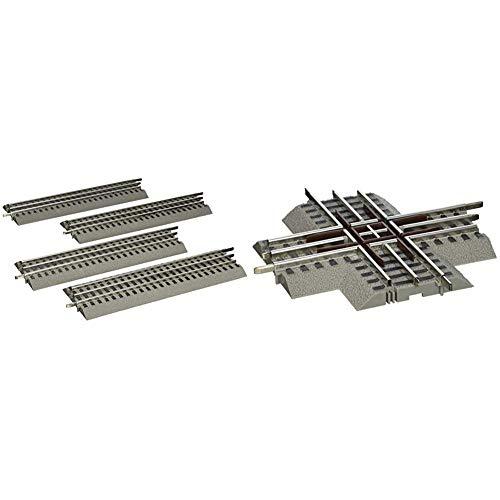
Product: Lionel Trains Electric O Gauge Expansion Track Combo Pack, 4 10" Straight Pieces + 90-Degree Crossover
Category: Toys & Games | Hobbies | Trains & Accessories | Accessories | Tracks
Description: Length: 6 x 6.
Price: $45.92